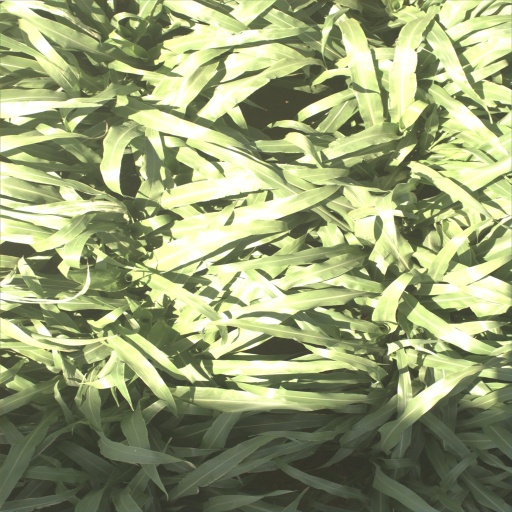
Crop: sorghum